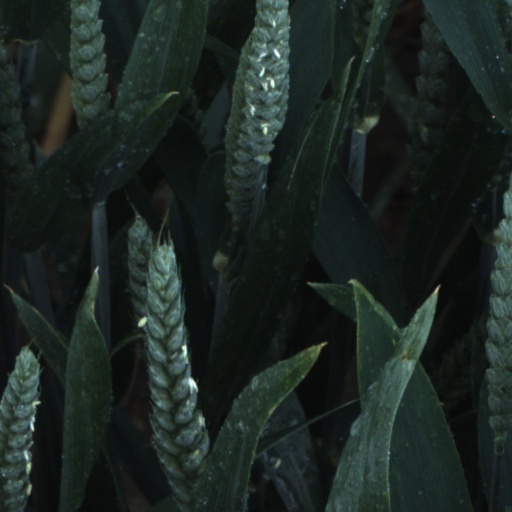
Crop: wheat